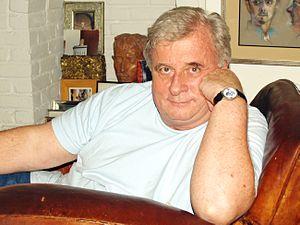
Edmund Valentine White III, né le 13 janvier 1940 à Cincinnati, est un romancier, biographe et critique littéraire américain.